Standing asanas

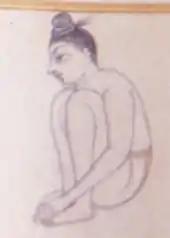
Utkatasana shown as a low squatting pose in the 19th century "Sritattvanidhi" in Mysore Palace; the modern pose is a standing squat.

Another case is Utkatasana, sometimes called chair pose, though its name, "Utkata", means "fierce". In modern yoga, it is indeed a challenging squatting pose with the thighs approaching the horizontal, whereas in the 19th century "Sritattvanidhi" it is illustrated as a low squatting pose with the buttocks resting against the heels; the "Gheraṇḍa Saṃhitā" 2.27 is similar, but the heels are raised.